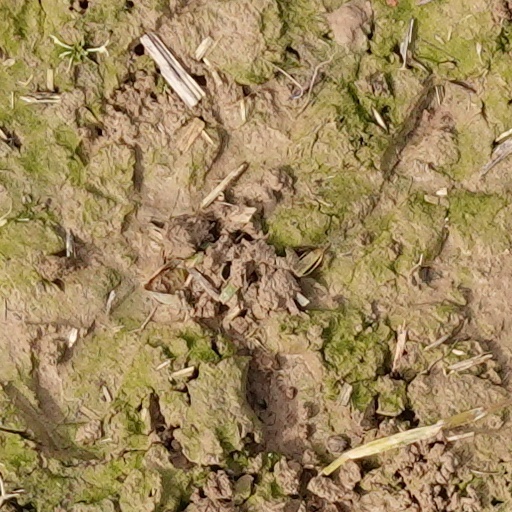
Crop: wheat